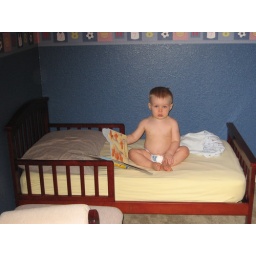
First night in my big boy bed